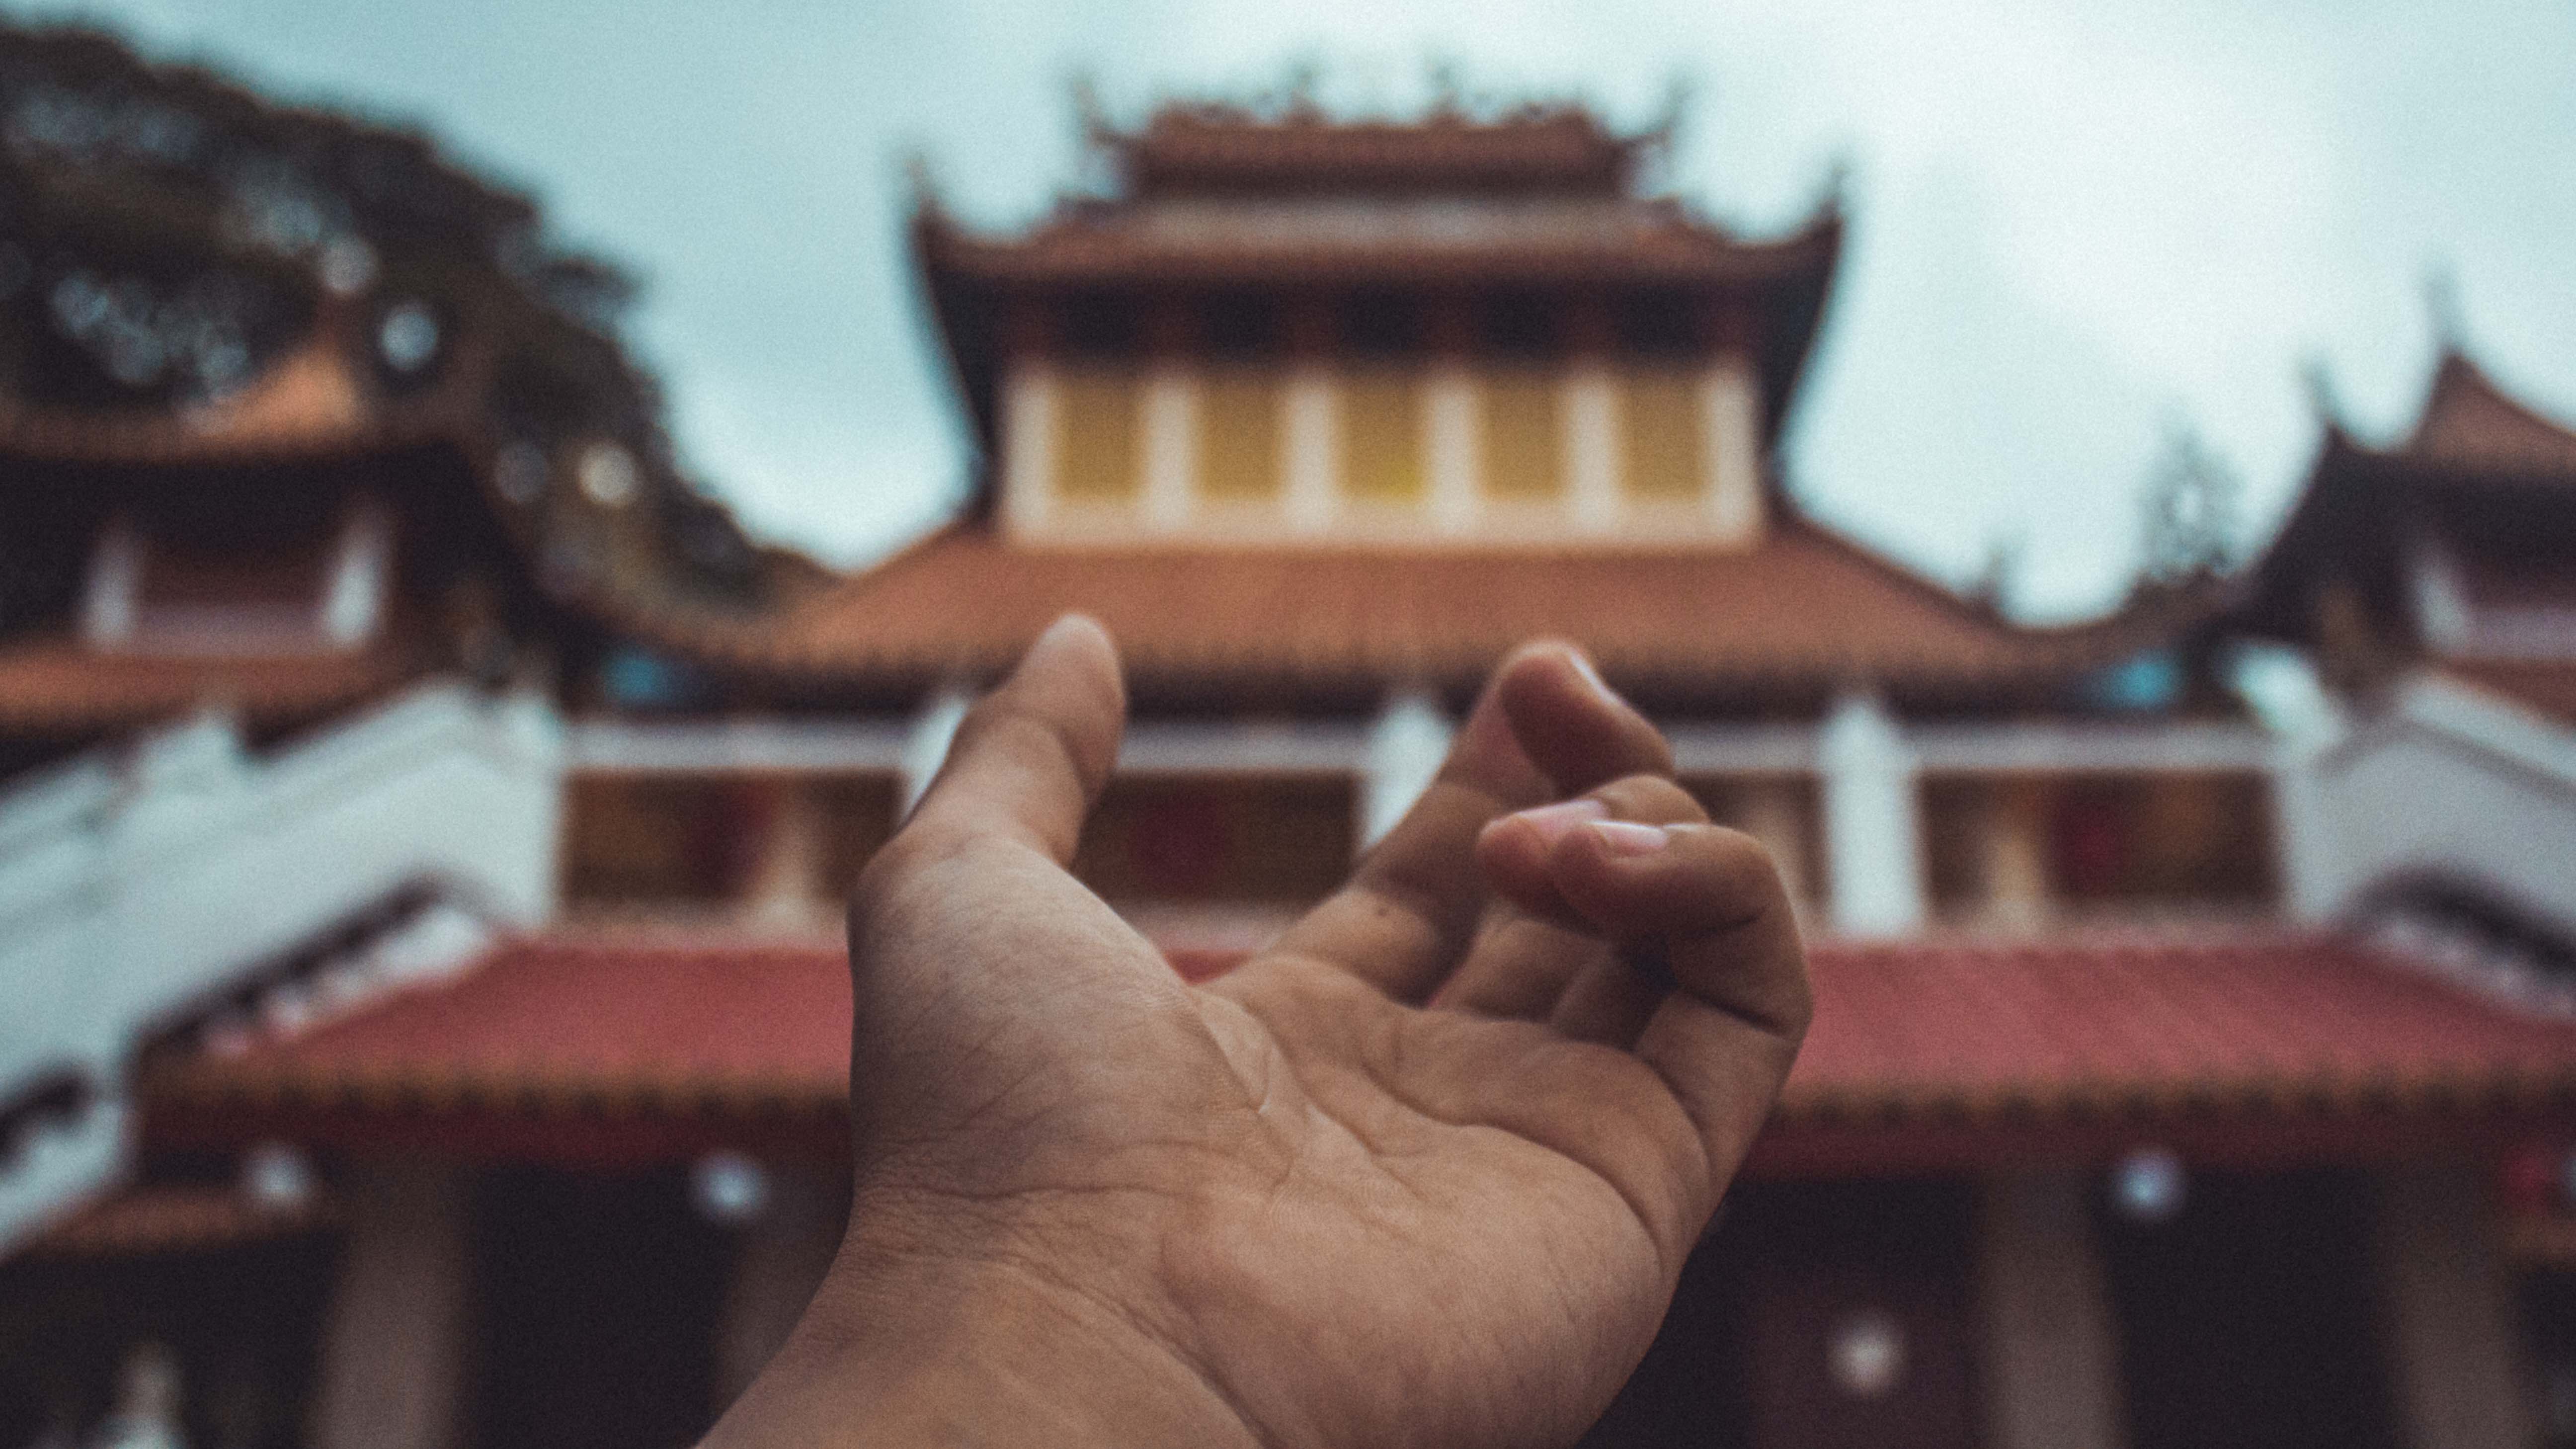
hand, temple